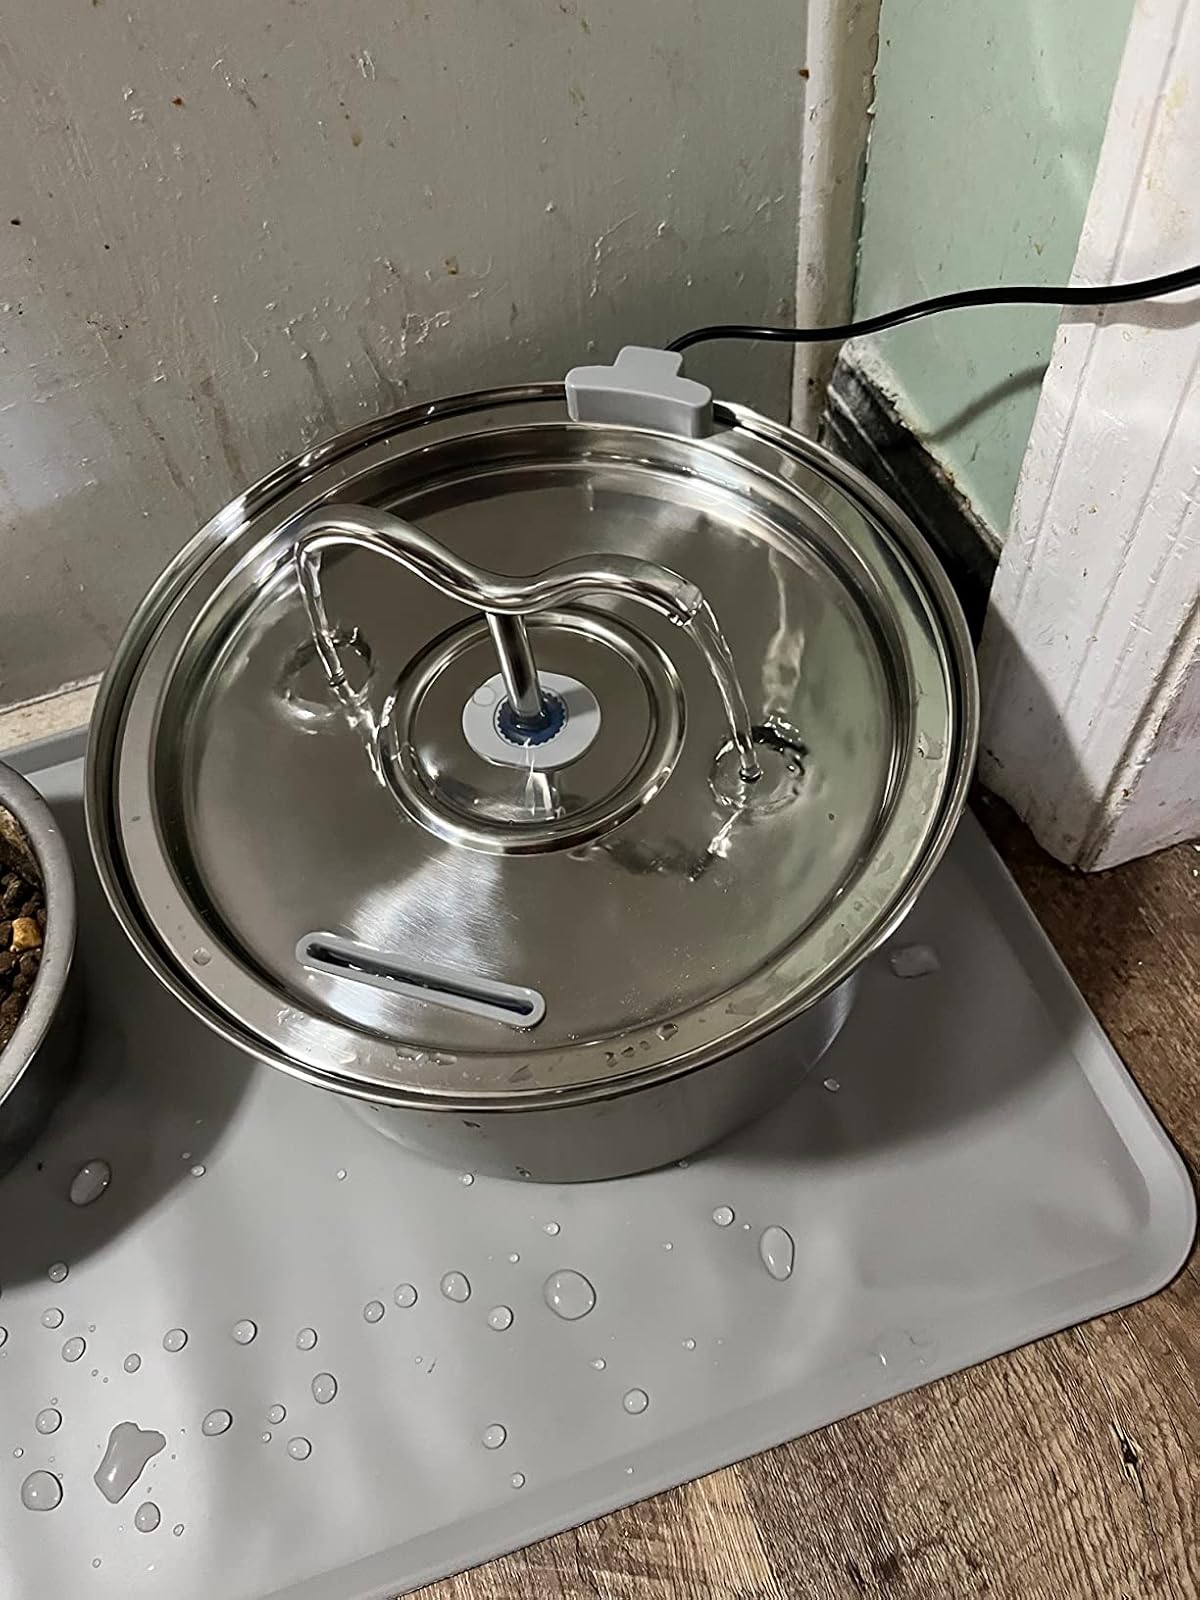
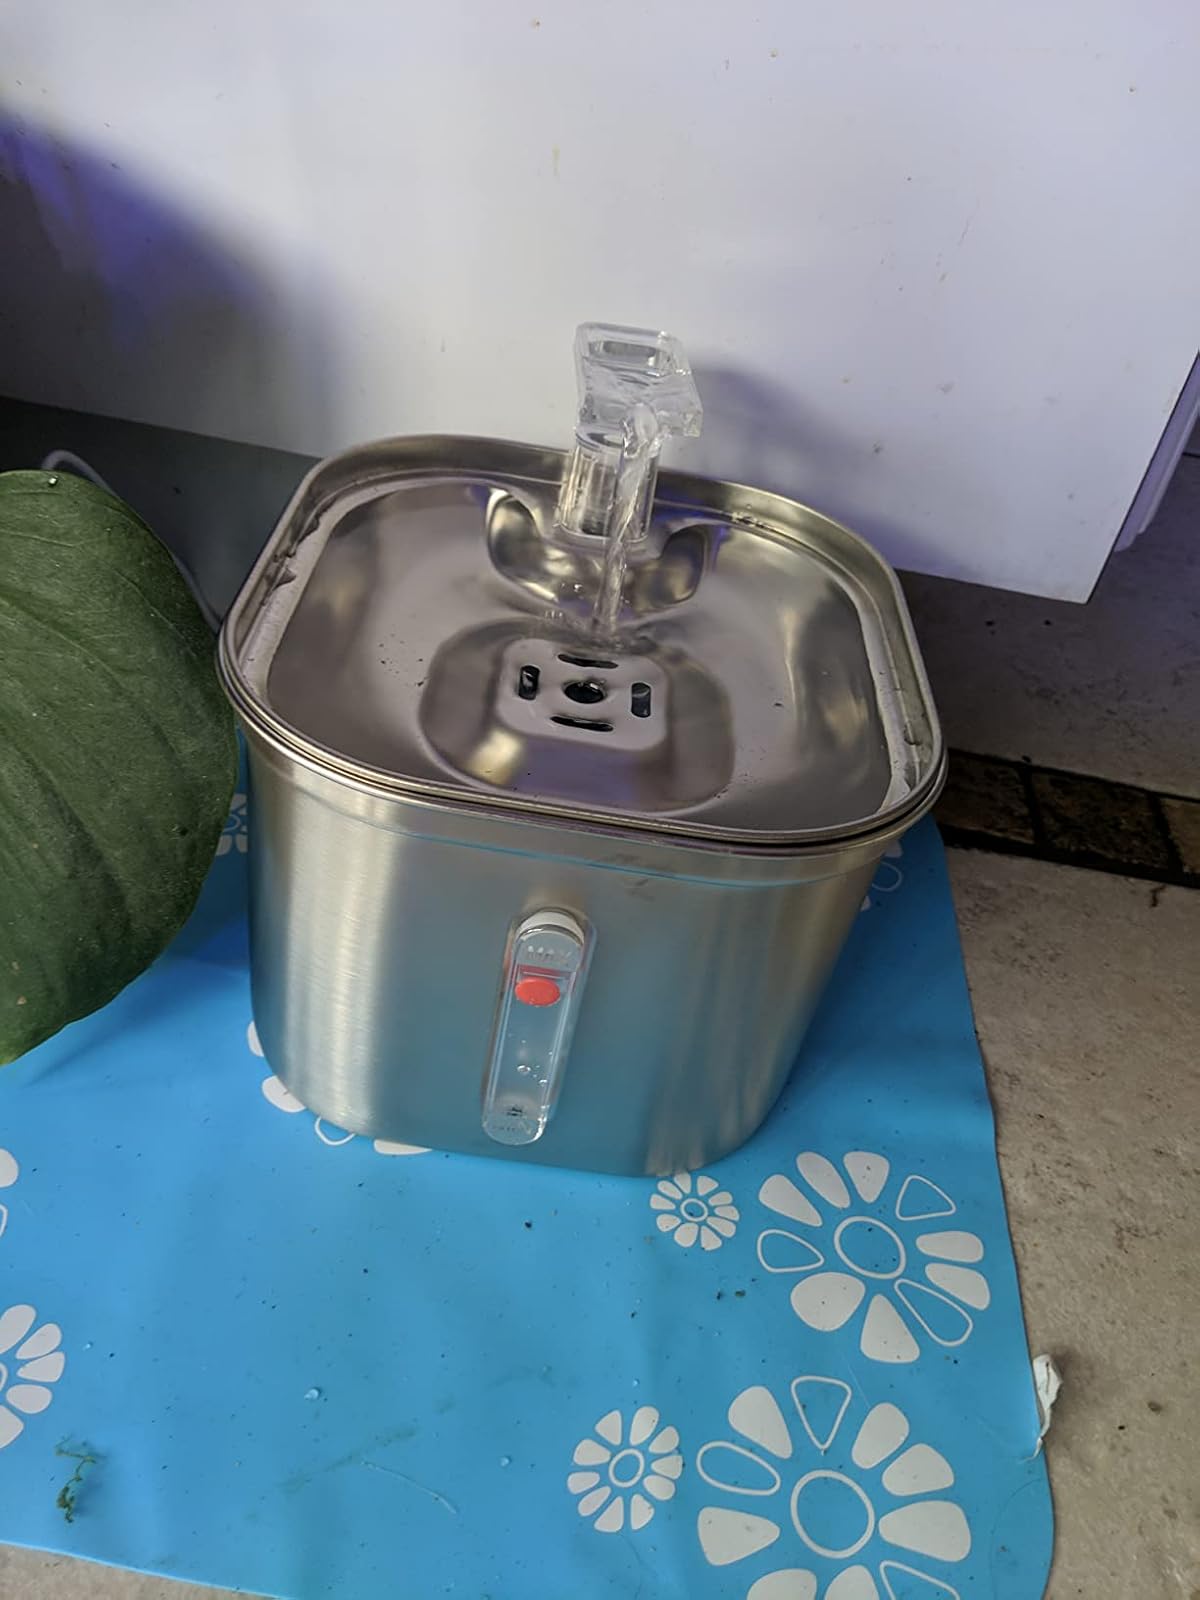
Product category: items_bowl
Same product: no